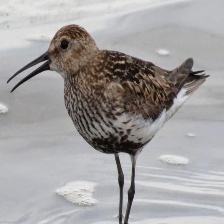
Species: DUNLIN
Scientific name: CALIDRIS ALPINA
ImageNet parent category: red-backed_sandpiper